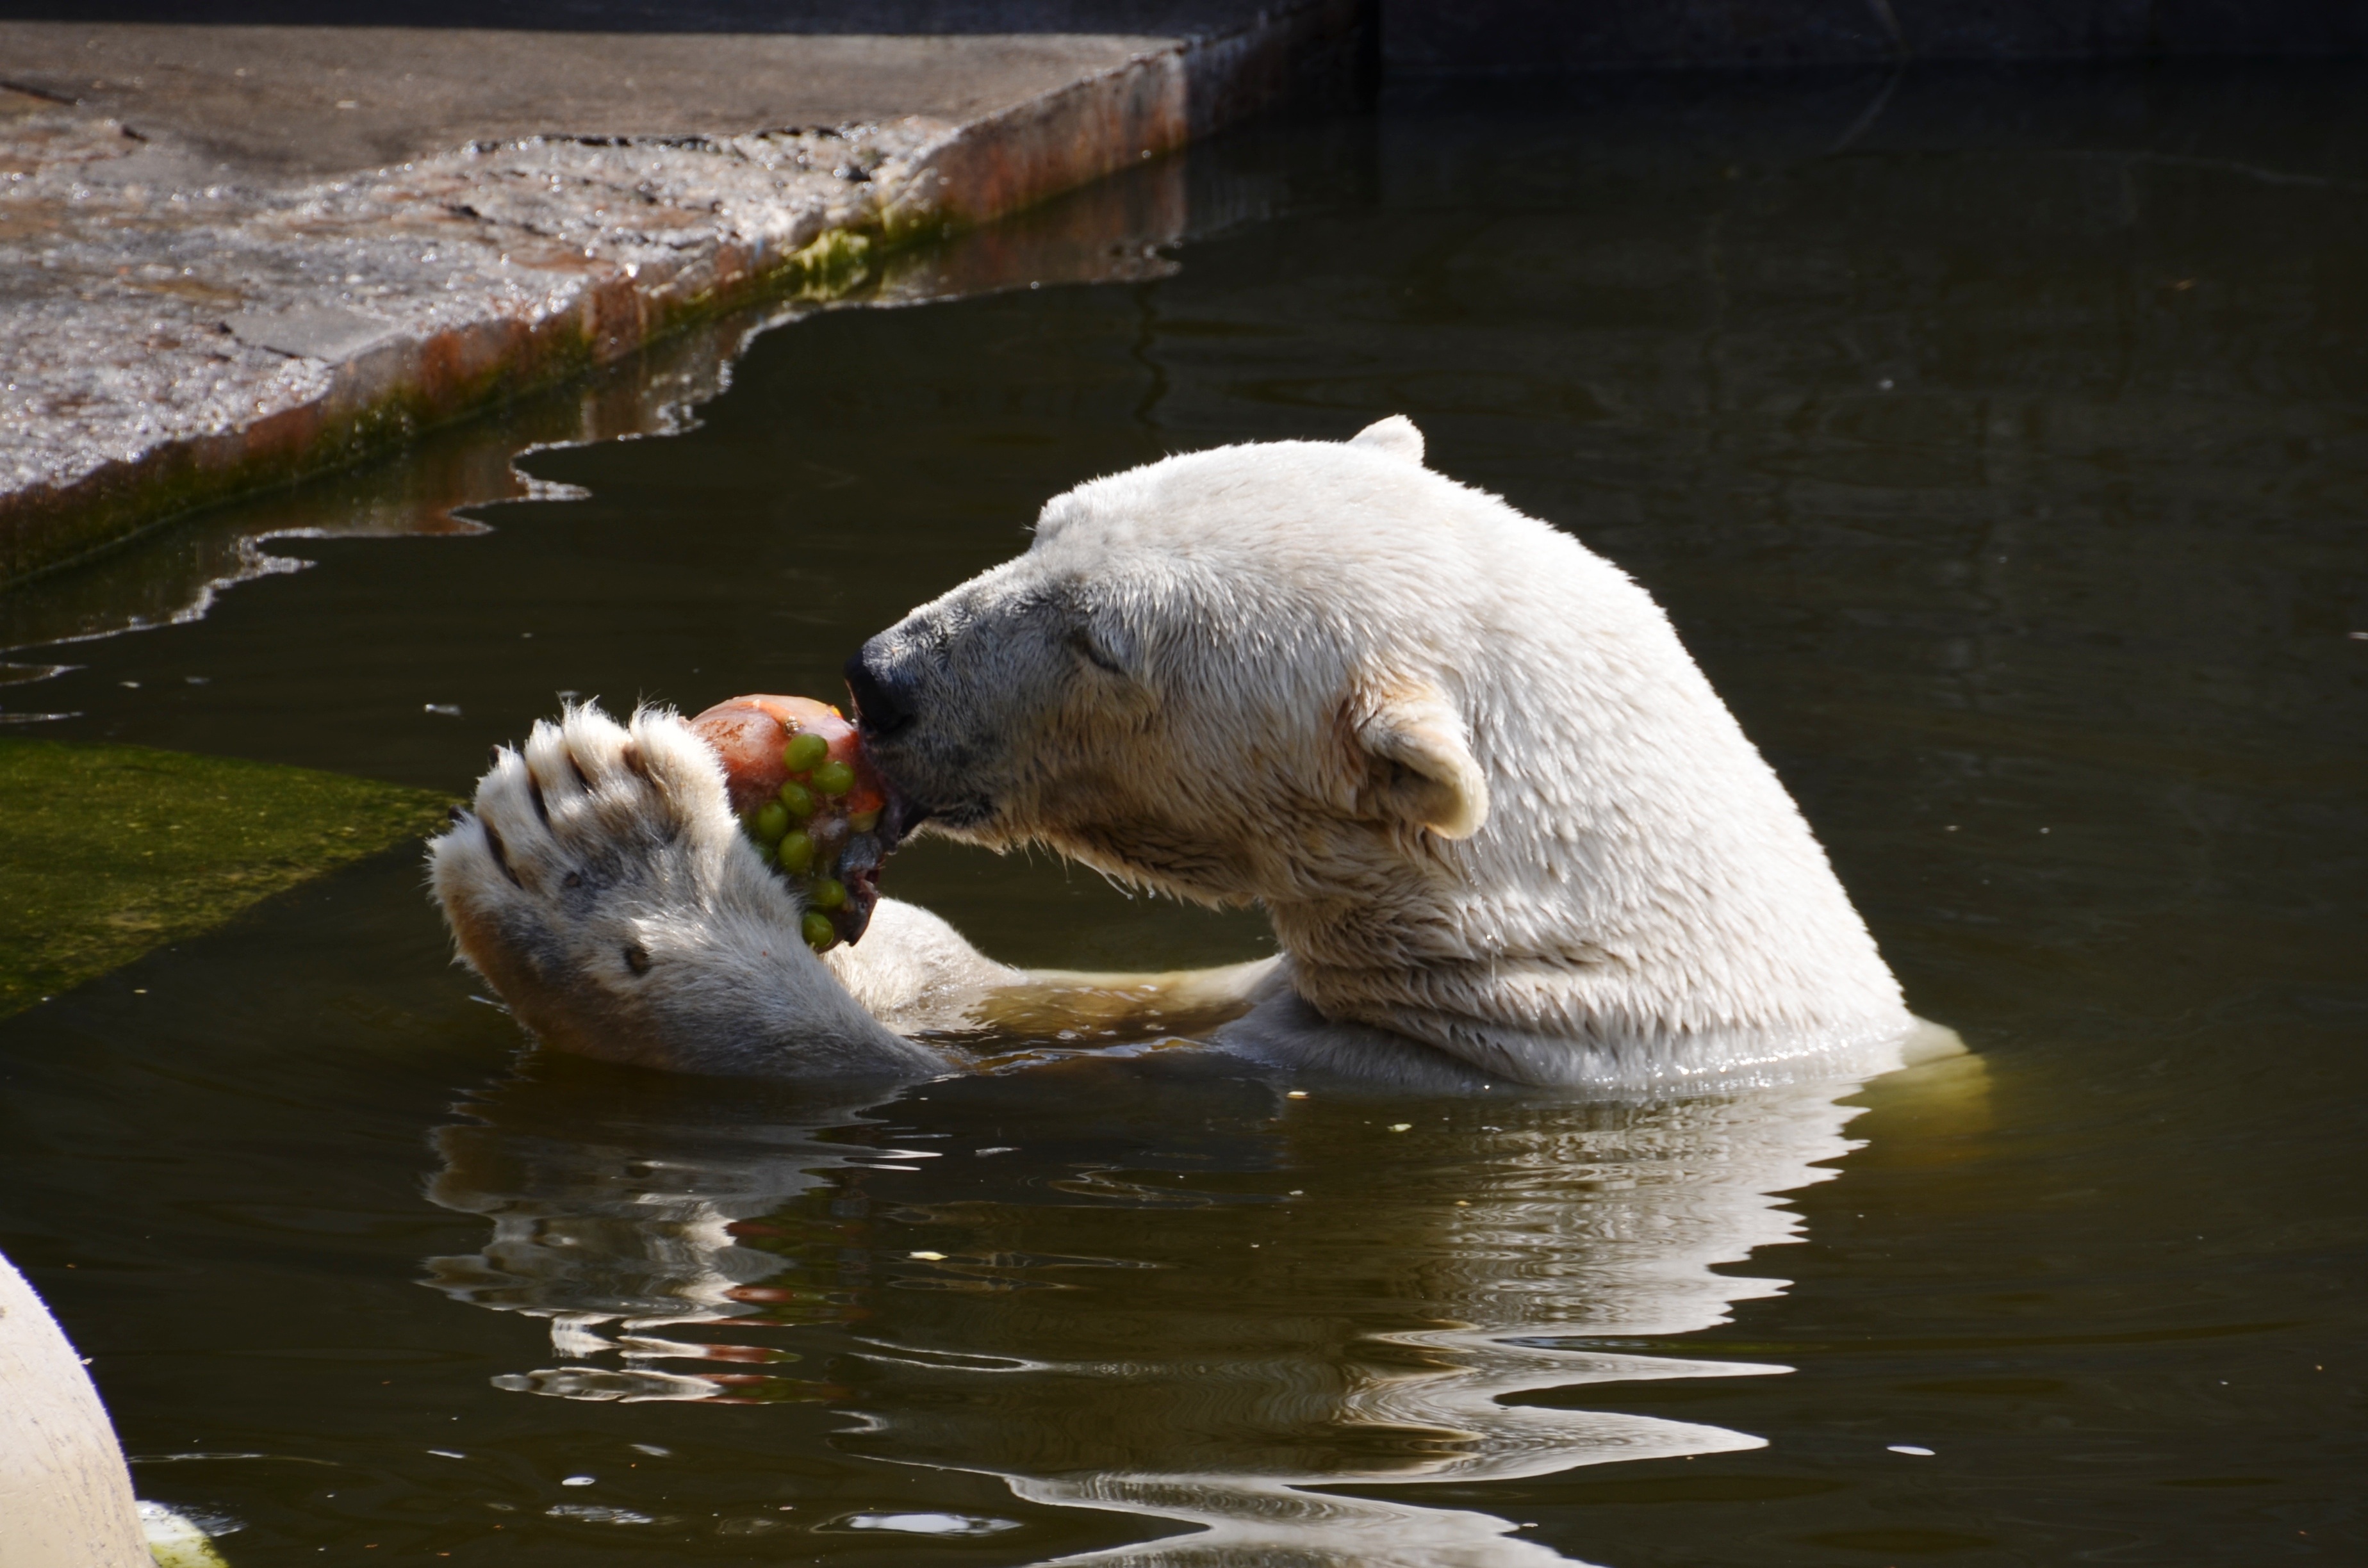
water, bear, wildlife, zoo, eat, fauna, polar bear, ursus maritimus, predator kind, ursidae